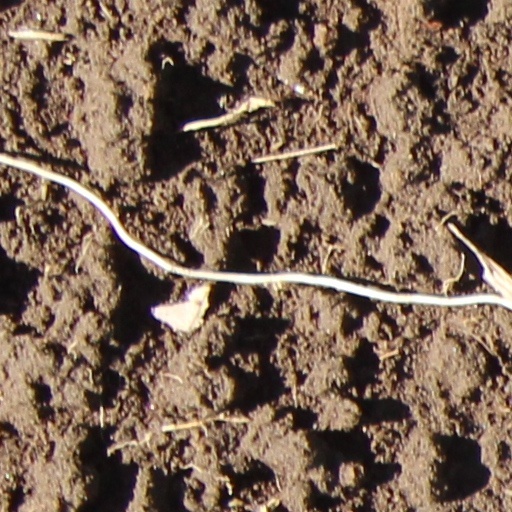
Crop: wheat